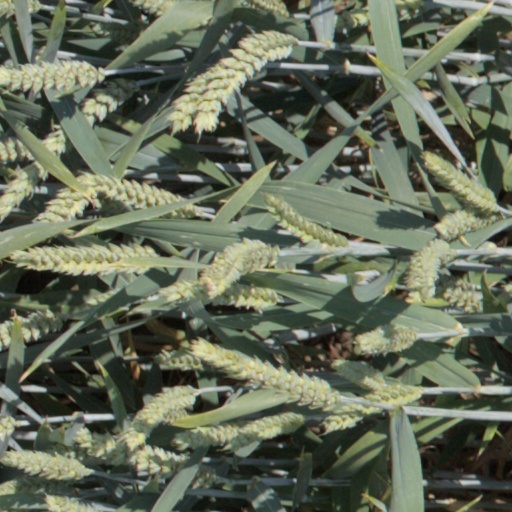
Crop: wheat